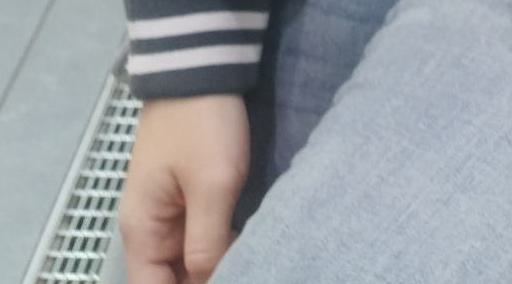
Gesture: no_gesture